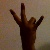
The image shows a hand gesture representing the number 7 in Indian Sign Language.